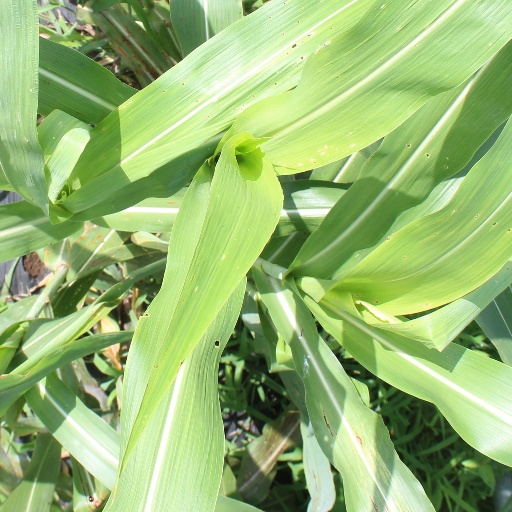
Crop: sorghum